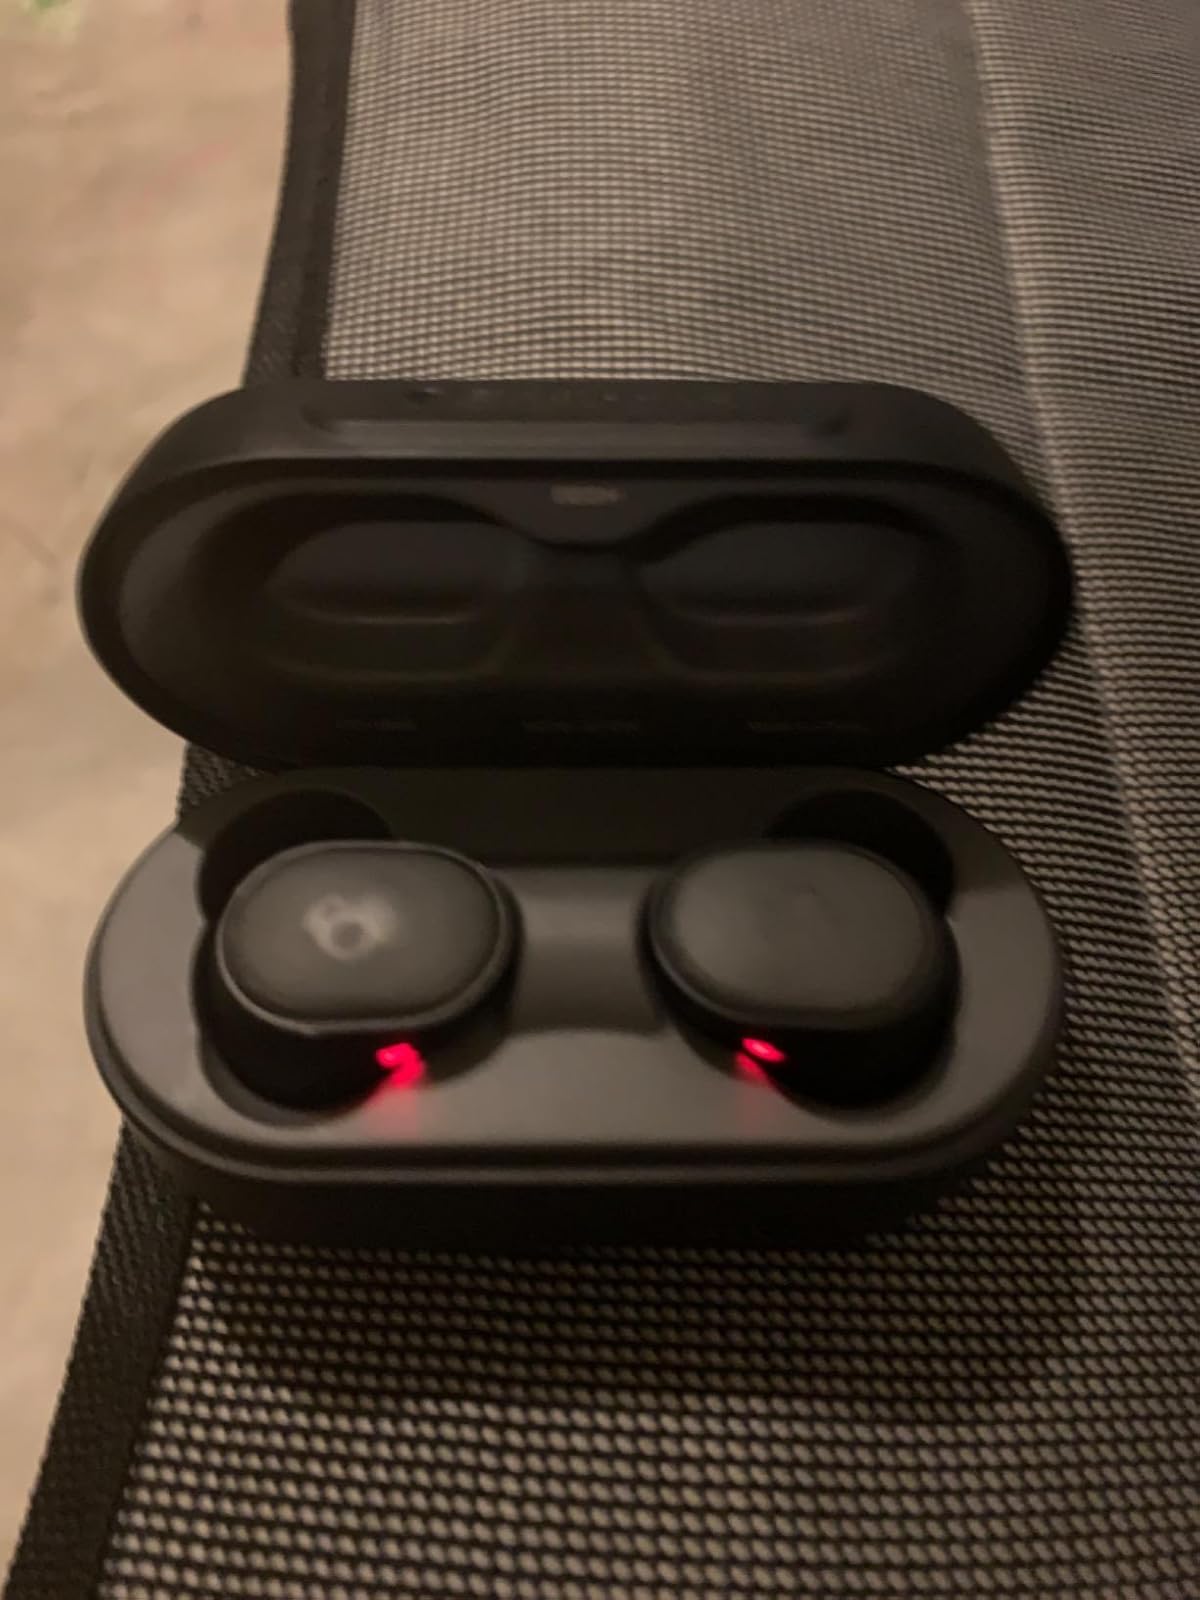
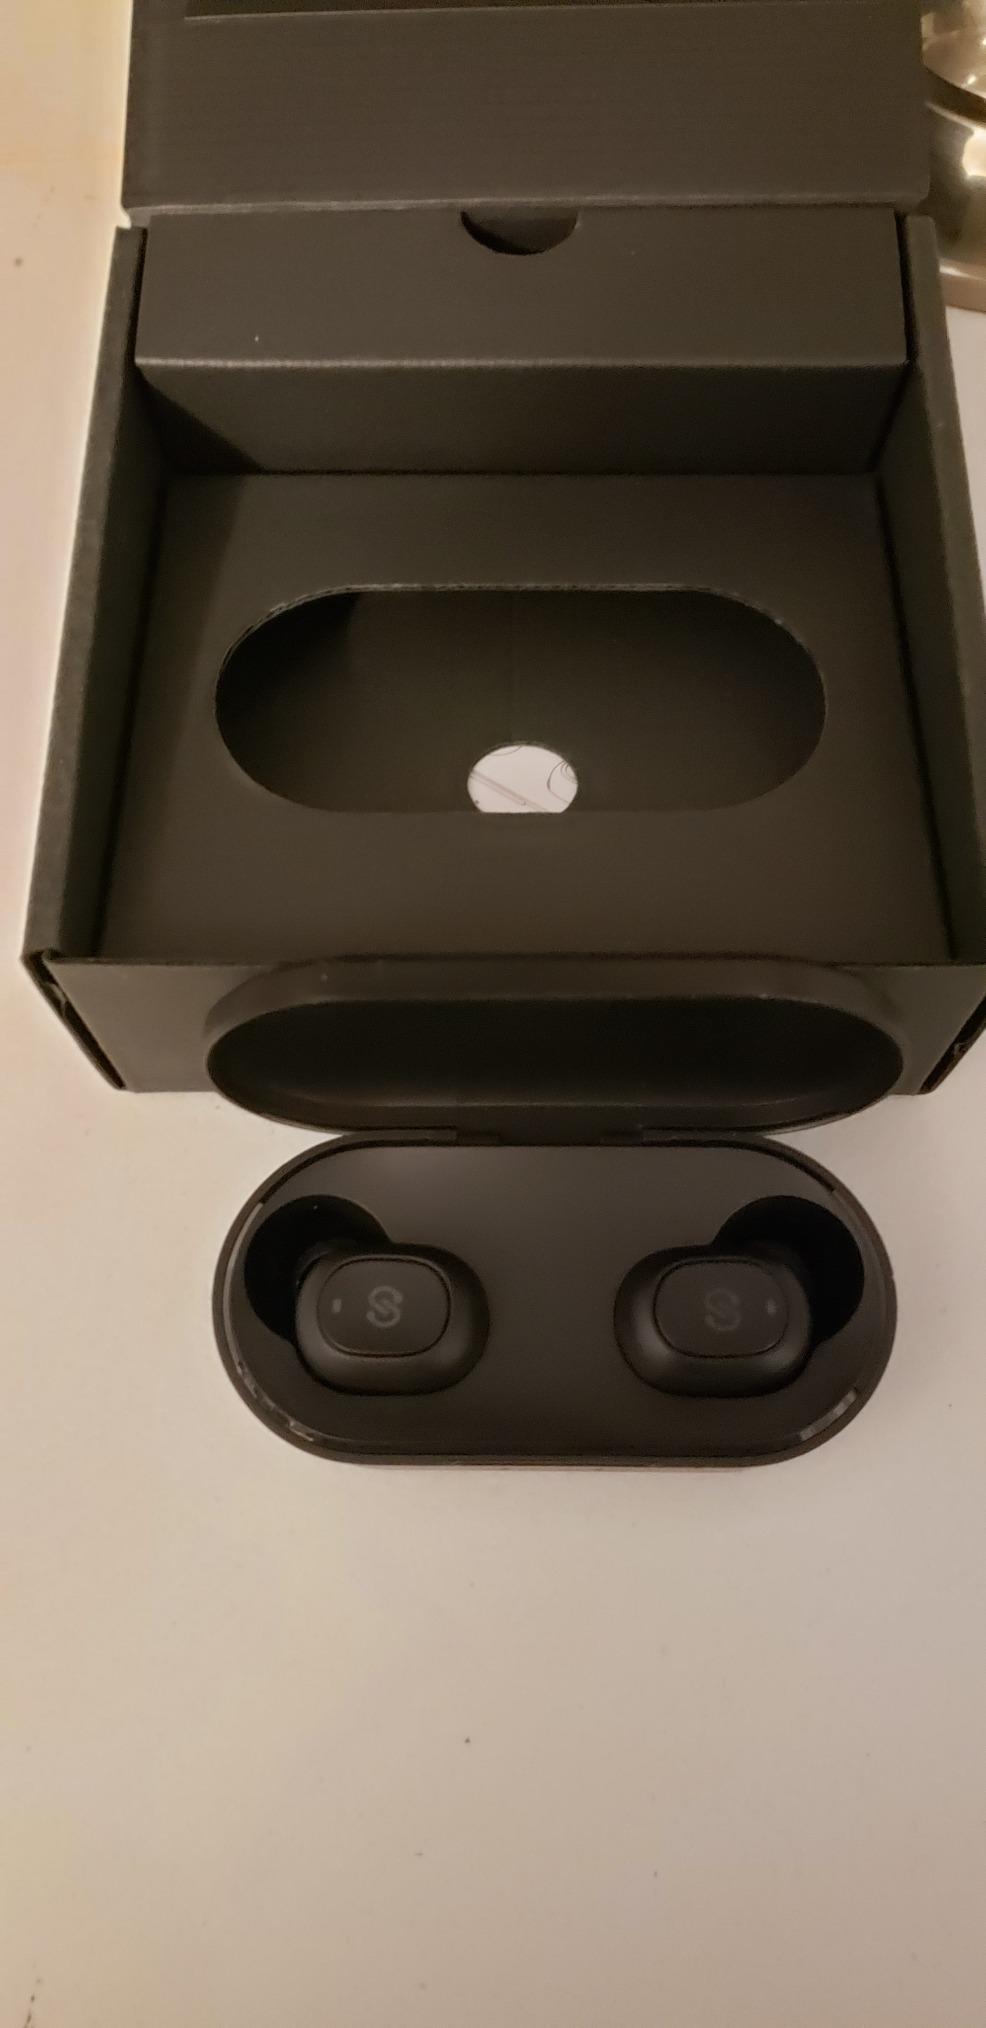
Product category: earbuds
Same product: no